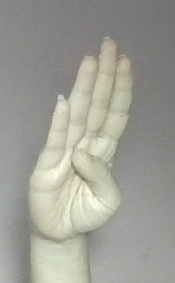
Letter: kaaf